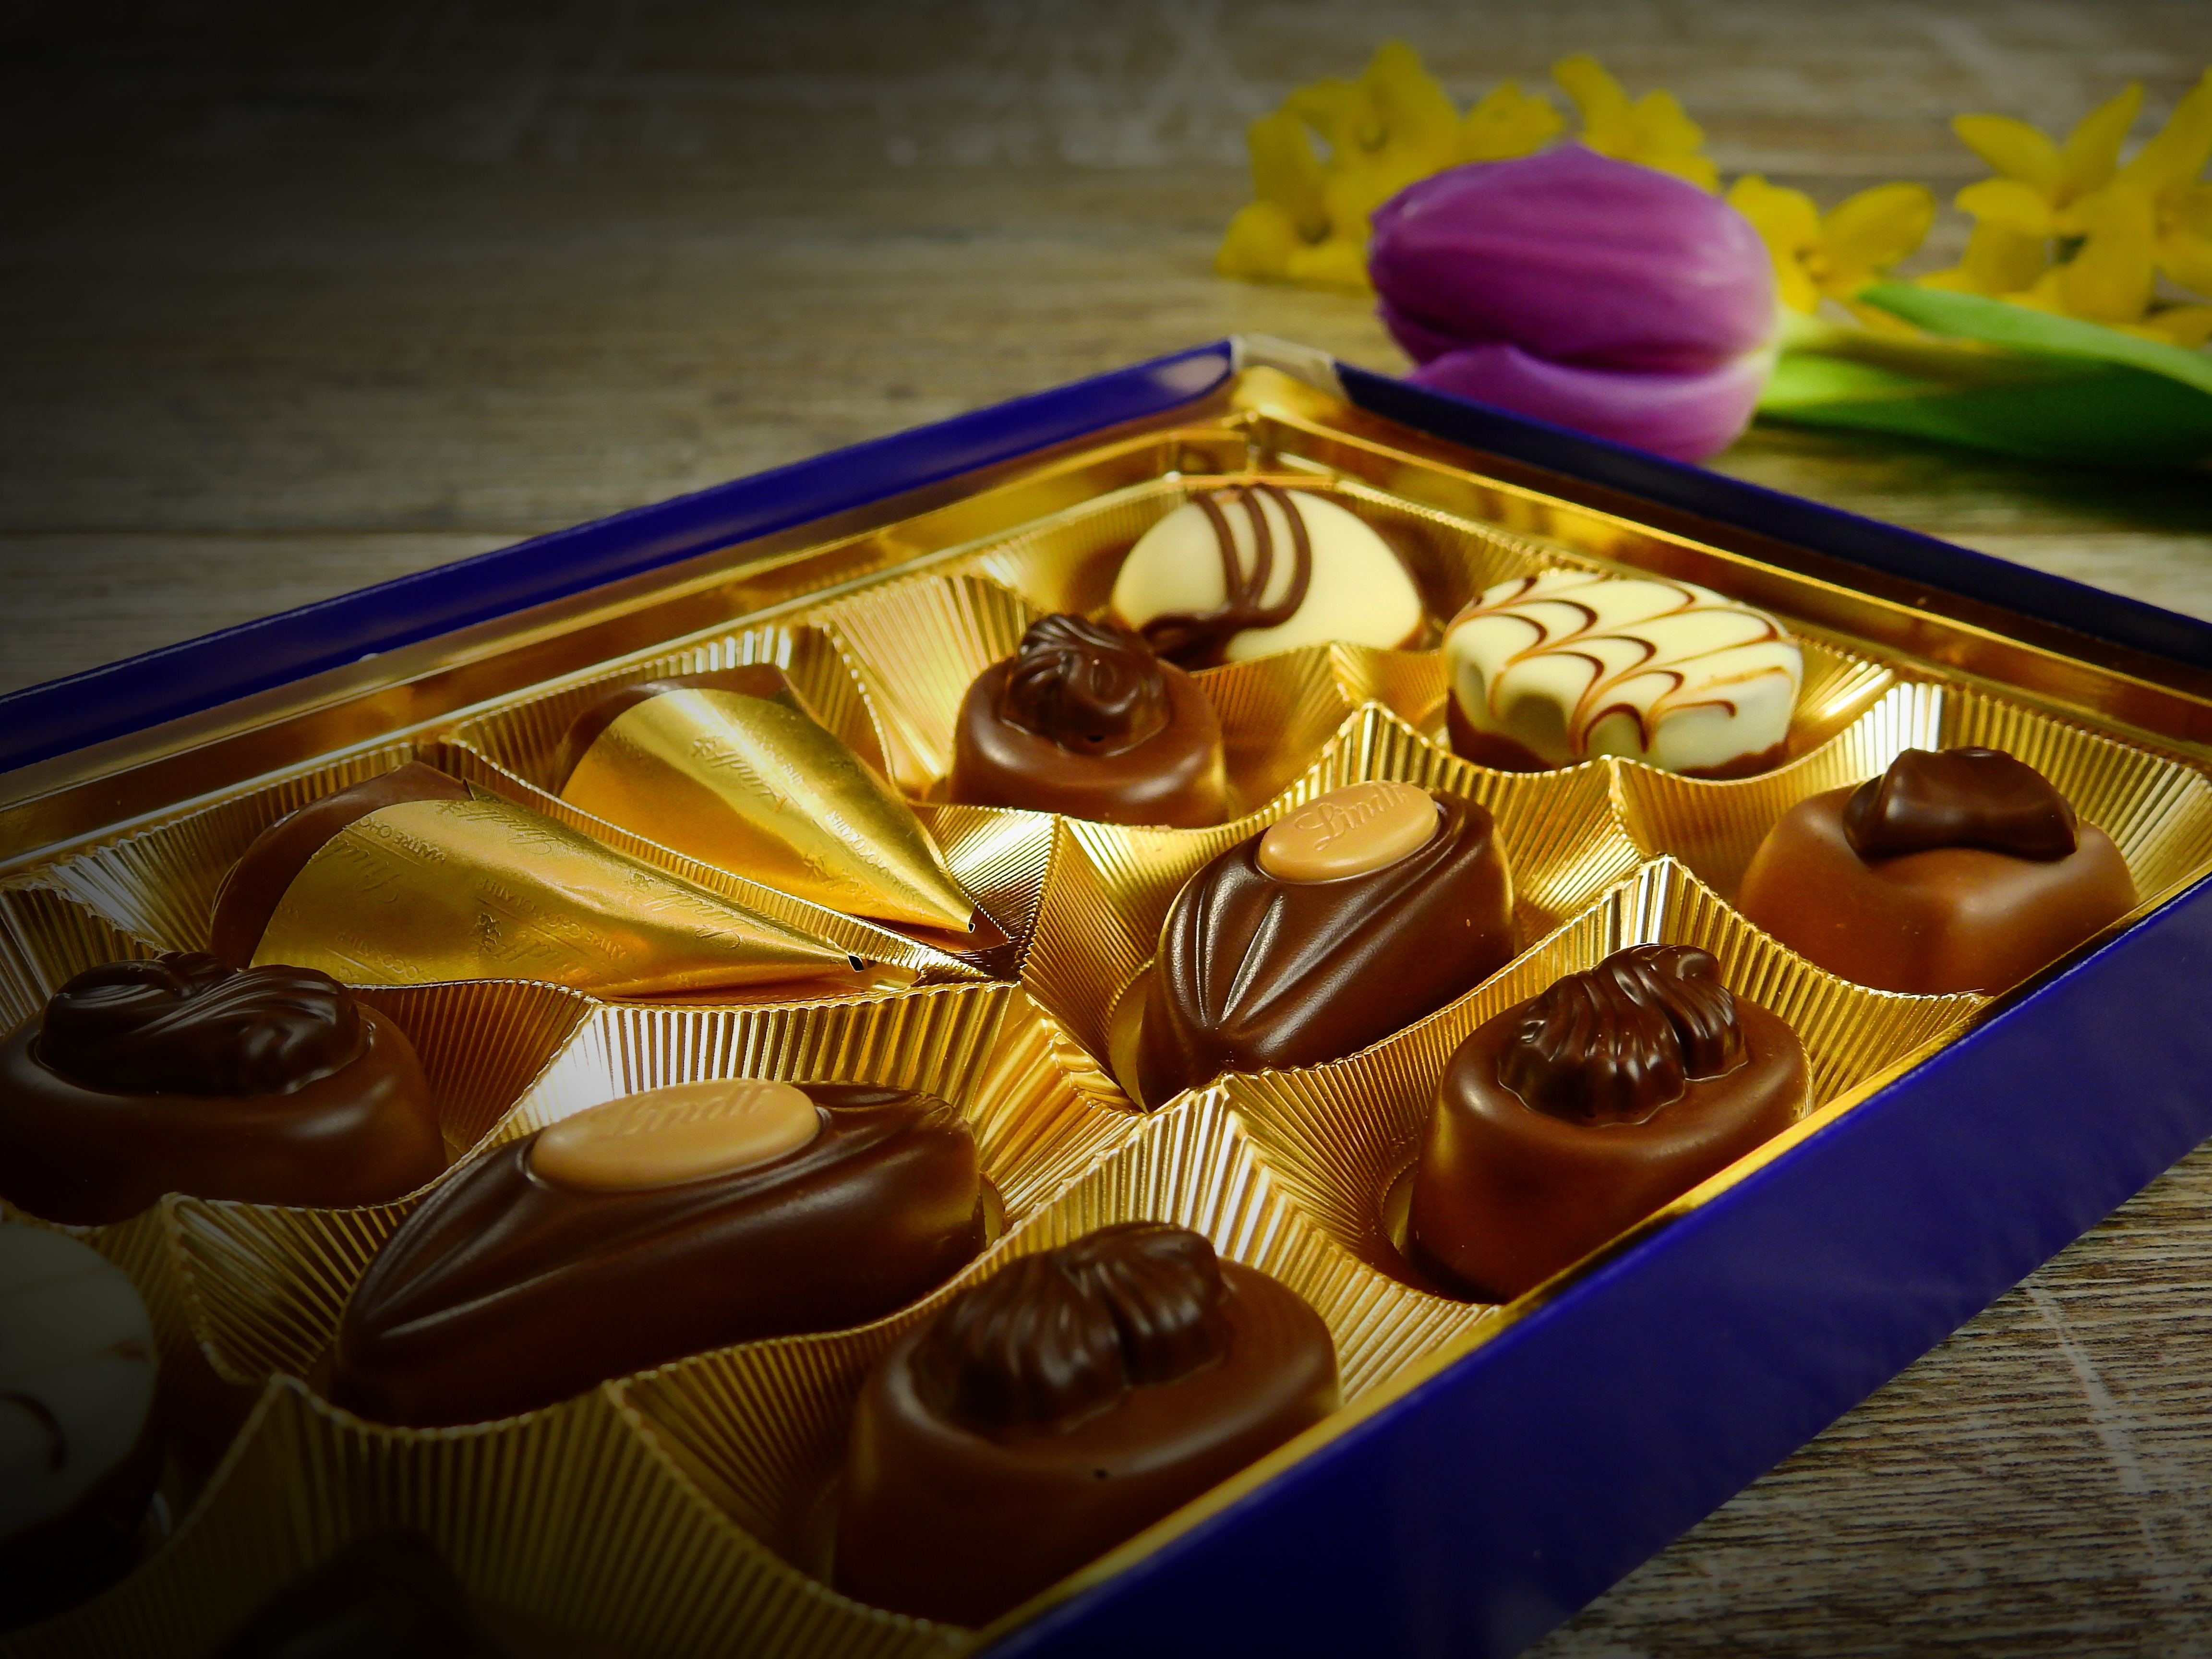
blossom, sweet, flower, bloom, tulip, food, spring, color, yellow, chocolate, dessert, eat, calories, sugar, easter, birthday, sweetness, spring flower, flavor, chocolates, schnittblume